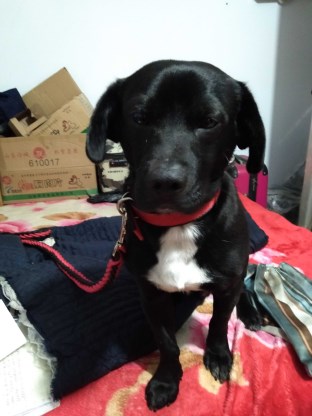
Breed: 3336-n000121-chinese_rural_dog